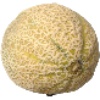
Label: Cantaloupe 2